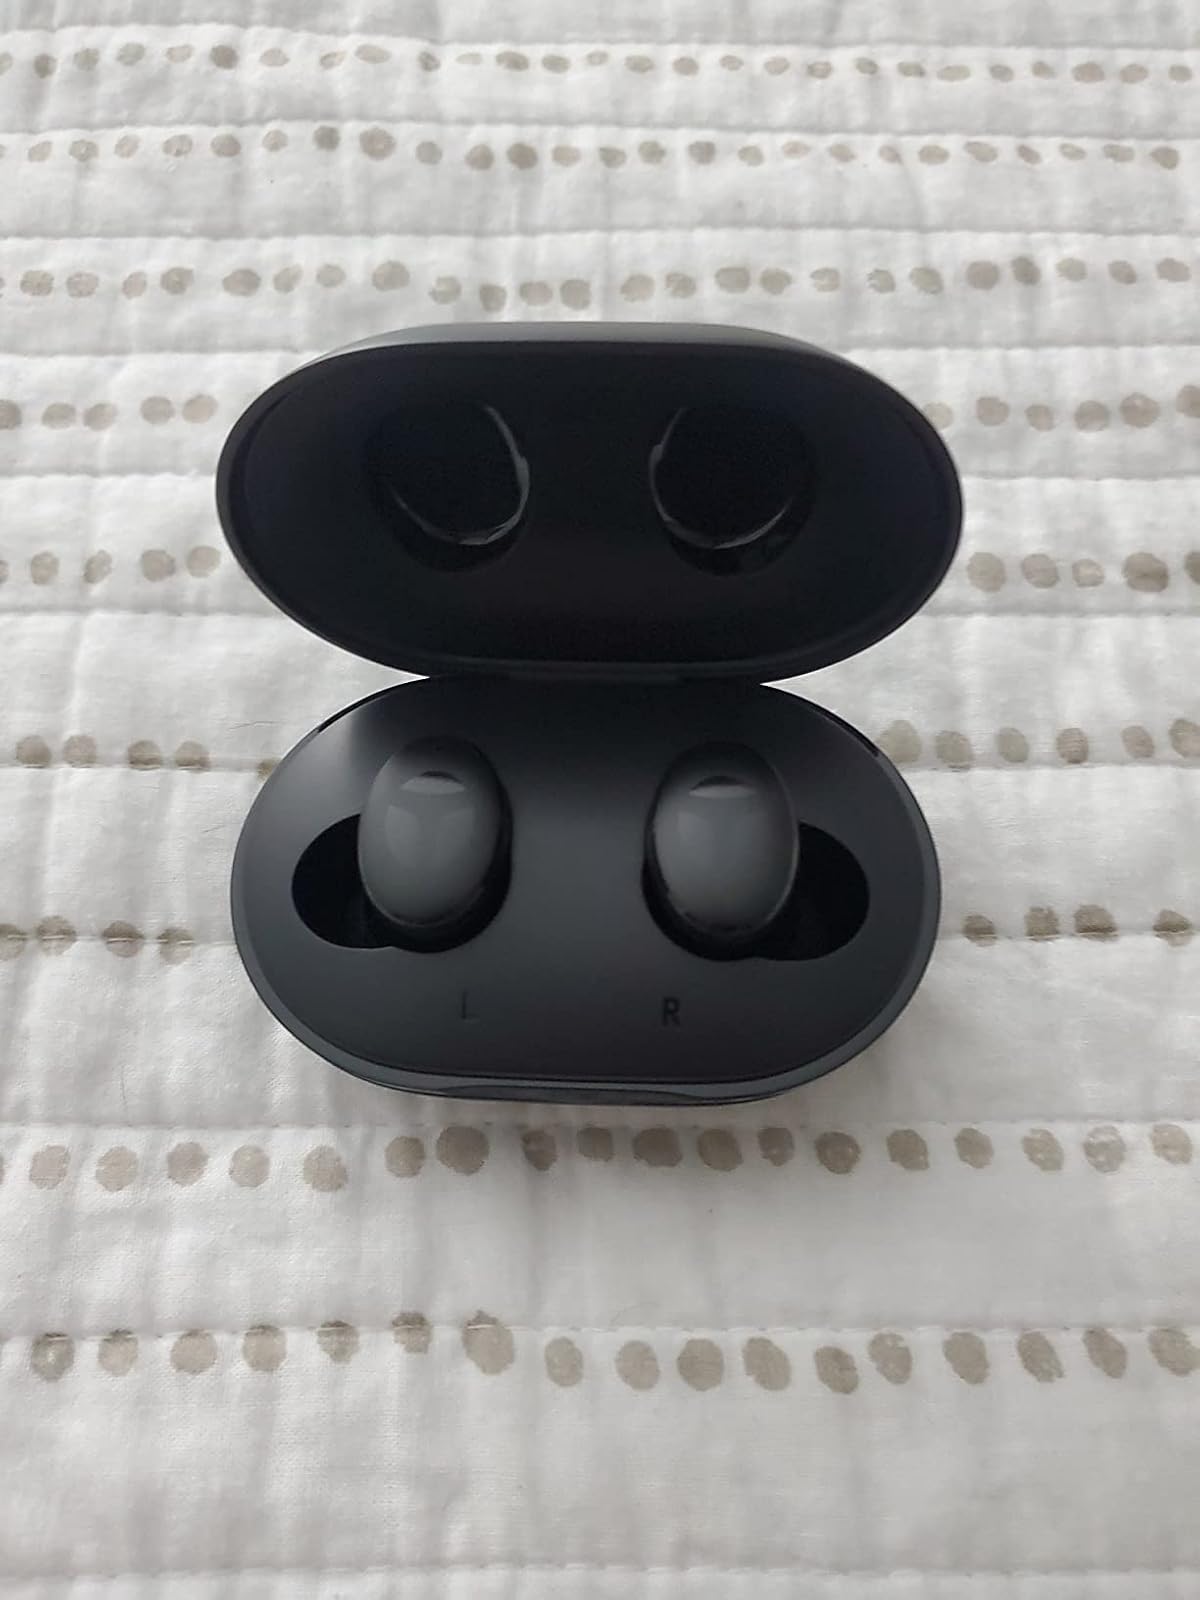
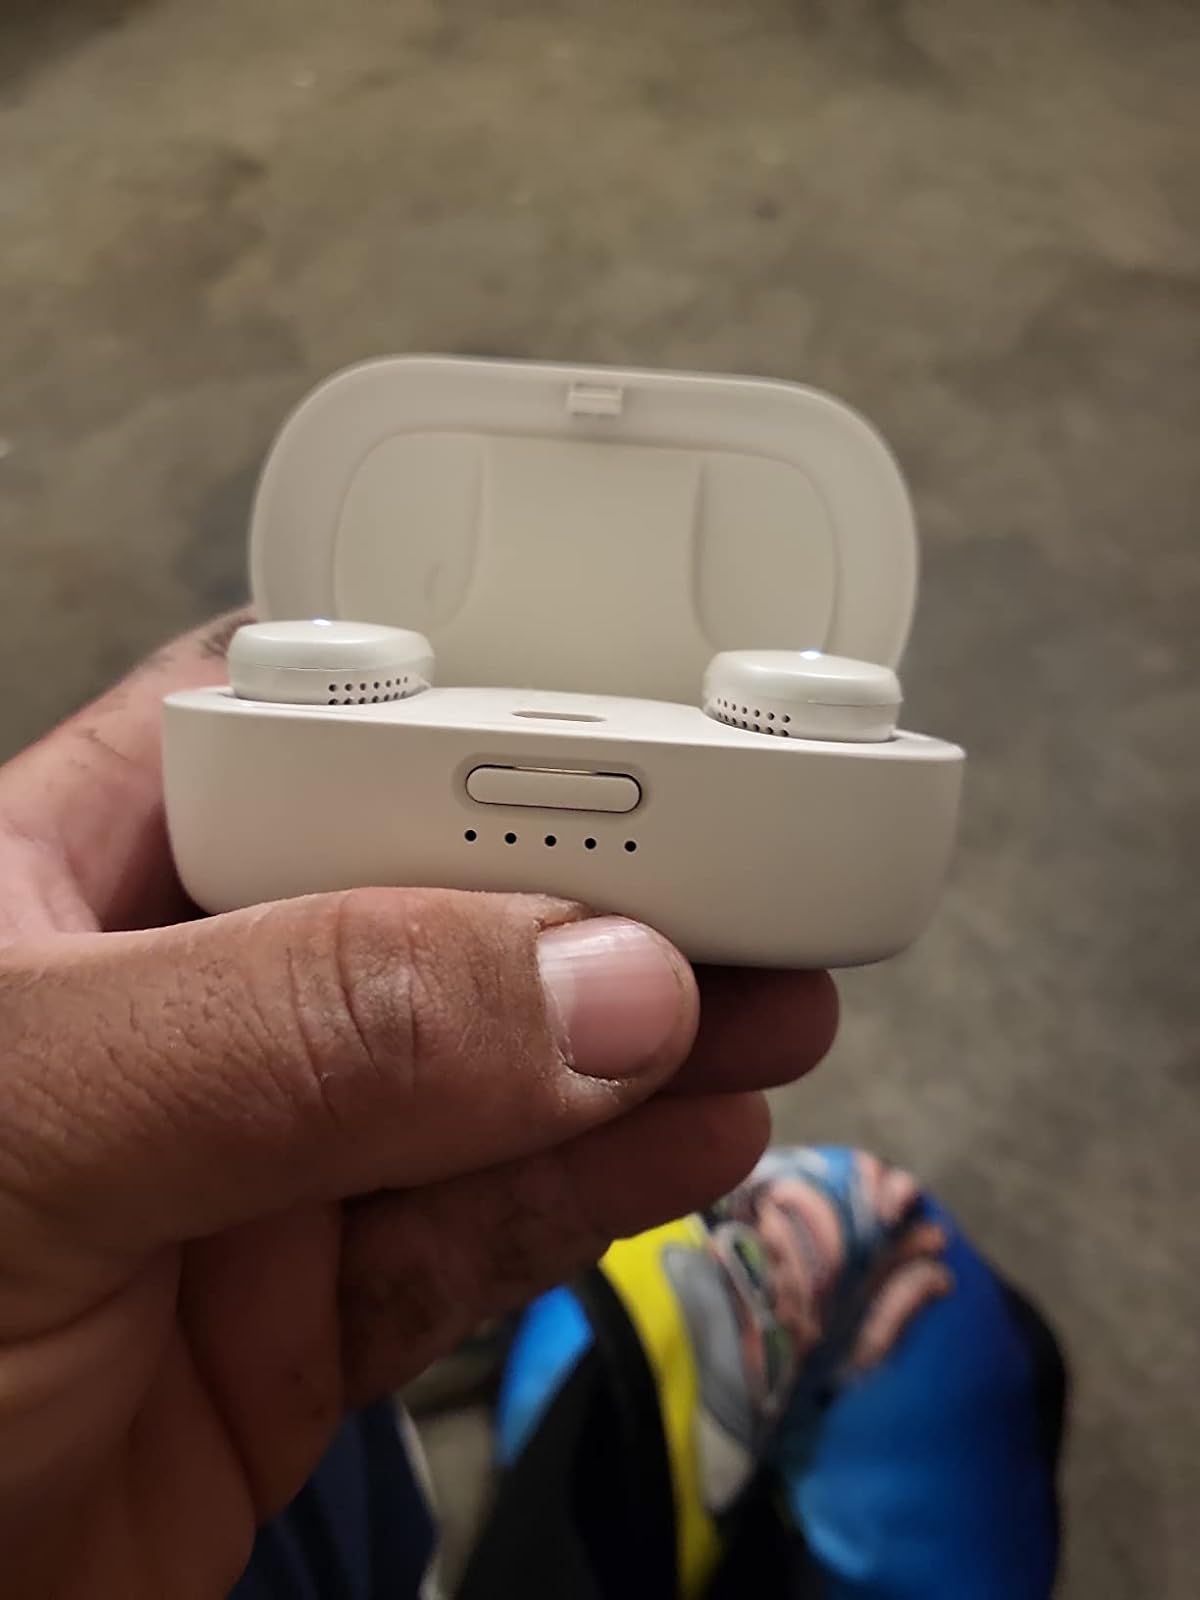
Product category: earbuds
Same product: no